Battle

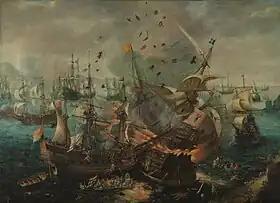
Battle of Gibraltar of 1607, Hendrick Cornelisz Vroom

Although the use of aircraft has for the most part always been used as a supplement to land or naval engagements, since their first major military use in World War I aircraft have increasingly taken on larger roles in warfare. During World War I, the primary use was for reconnaissance, and small-scale bombardment. Aircraft began becoming much more prominent in the Spanish Civil War and especially World War II. Aircraft design began specializing, primarily into two types: bombers, which carried explosive payloads to bomb land targets or ships; and fighter-interceptors, which were used to either intercept incoming aircraft or to escort and protect bombers (engagements between fighter aircraft were known as dog fights). Some of the more notable aerial battles in this period include the Battle of Britain and the Battle of Midway. Another important use of aircraft came with the development of the helicopter, which first became heavily used during the Vietnam War, and still continues to be widely used today to transport and augment ground forces. Today, direct engagements between aircraft are rare – the most modern fighter-interceptors carry much more extensive bombing payloads, and are used to bomb precision land targets, rather than to fight other aircraft. Anti-aircraft batteries are used much more extensively to defend against incoming aircraft than interceptors. Despite this, aircraft today are much more extensively used as the primary tools for both army and navy, as evidenced by the prominent use of helicopters to transport and support troops, the use of aerial bombardment as the "first strike" in many engagements, and the replacement of the battleship with the aircraft carrier as the center of most modern navies.